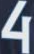
Number: 4